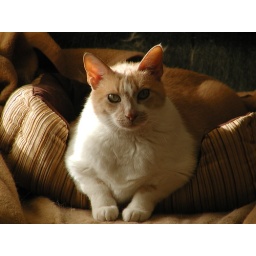
Calvin in his upstairs chair. He has a bed on a blanket, and the chair still gets covered in fur.